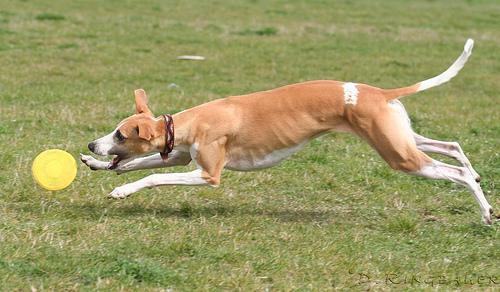
whippet